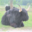
Label: cattle